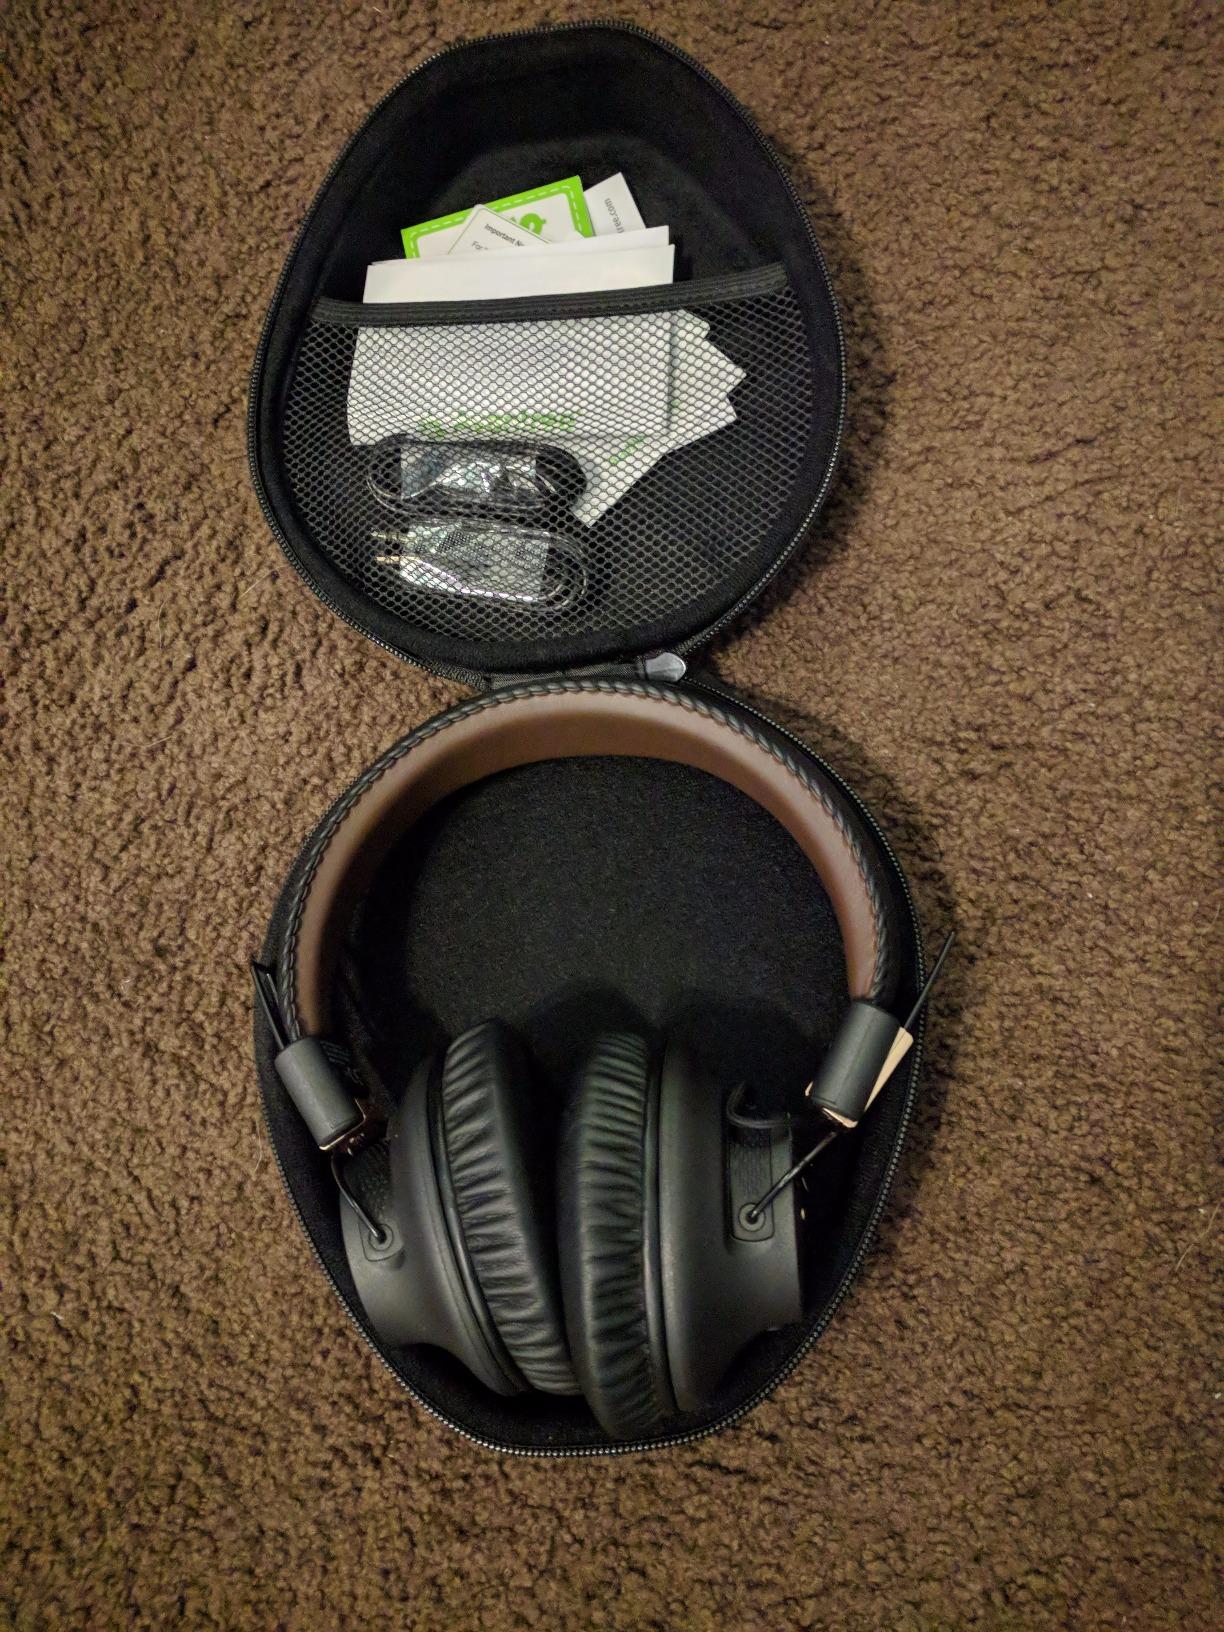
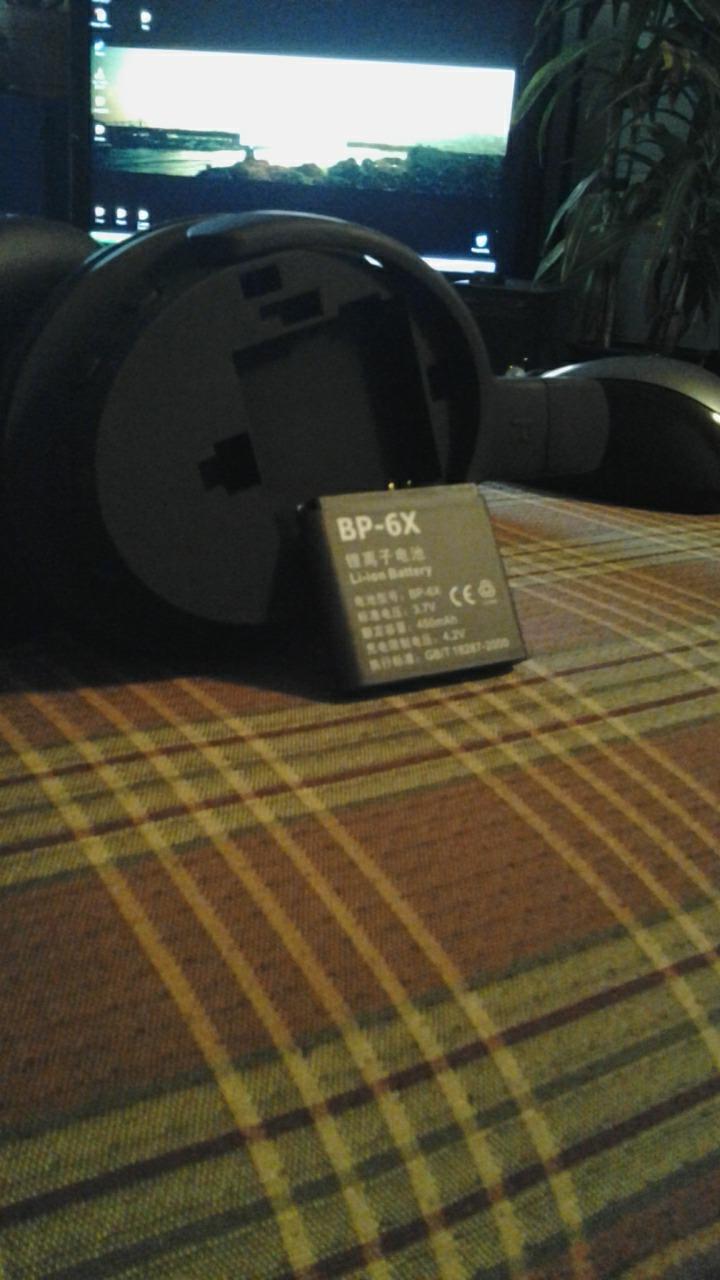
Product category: headphones
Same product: no